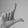
ASL letter: L